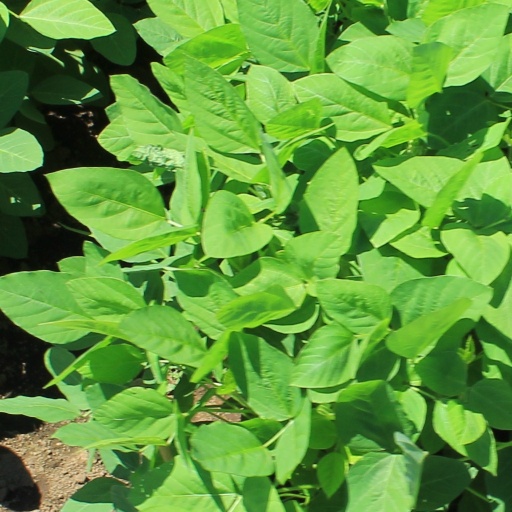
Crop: soybean